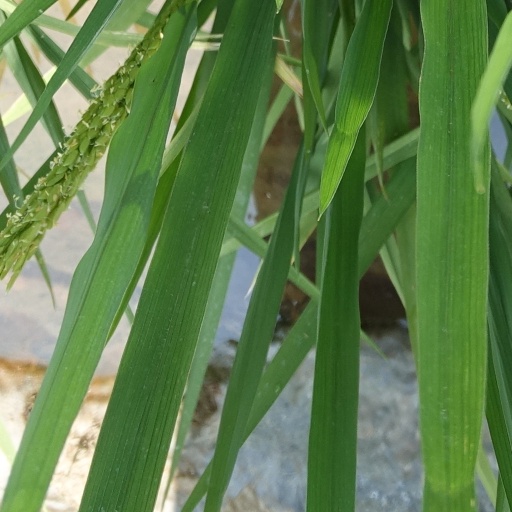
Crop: rice